Jack and Jill School

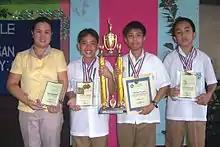
Outstanding campus journalists & adviser

"Up the Hill" is a student run newspaper that provides opportunities for student writers and was a creative medium for students to showcase their poems, essays, writings, and drawings in English and Tagalog languages. Today, the school publication continues to flourish and has won many journalism awards around the country.